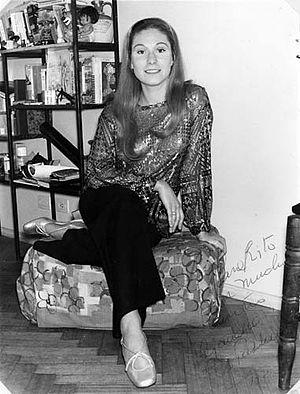
Alejandra Da Passano est une actrice argentine de cinéma, de télévision, et de théatre.